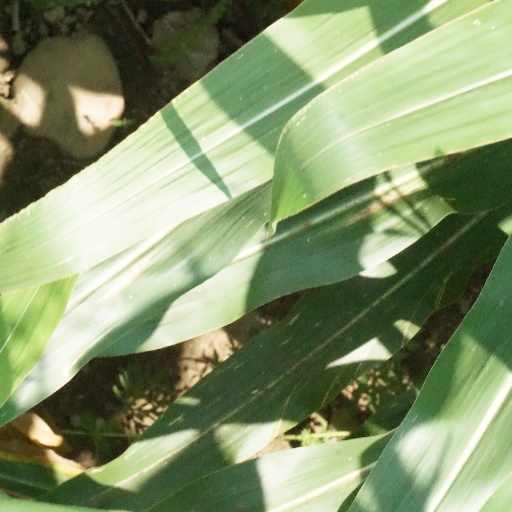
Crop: maize; corn